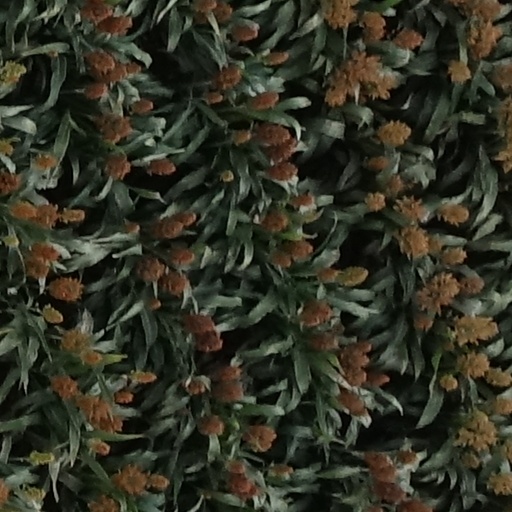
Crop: sorghum